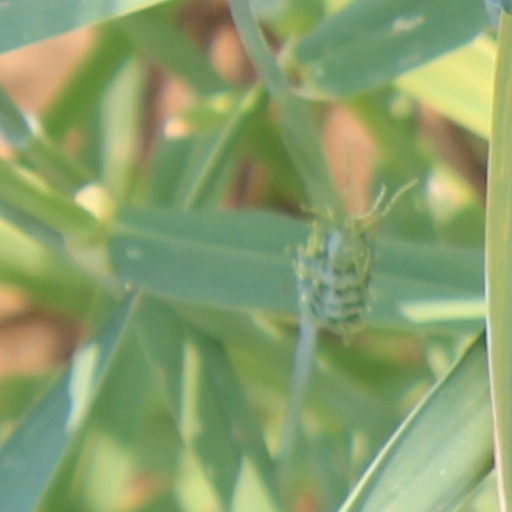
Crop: wheat